Clara Lago

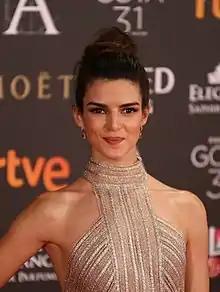
Clara Lago in 2017

Clara Lago Grau was born on 6 March 1990 in Torrelodones, Community of Madrid. Lago made her feature film debut in "Miserable Life" (2000), providing the voice to Bea. She also joined the cast of "Compañeros".